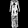
Label: Dress